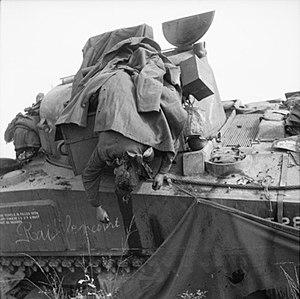
La Guards Armoured Division est une division blindée du Royal Armoured Corps britannique qui prit part à la Seconde Guerre mondiale